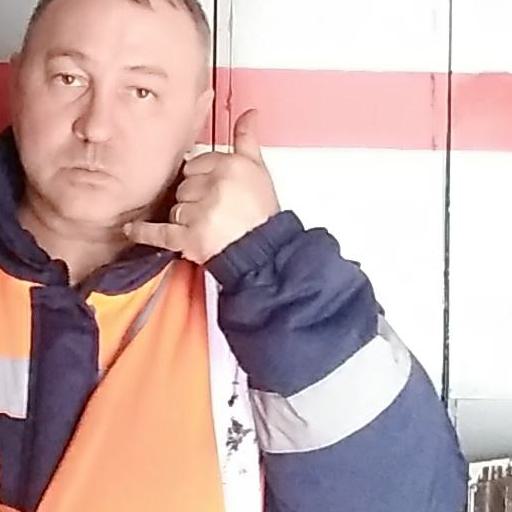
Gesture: call